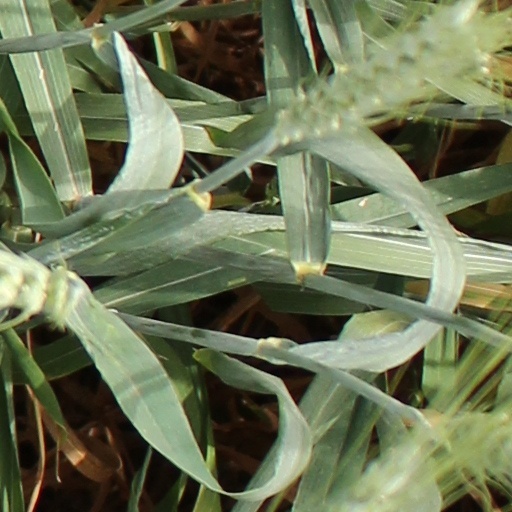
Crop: wheat